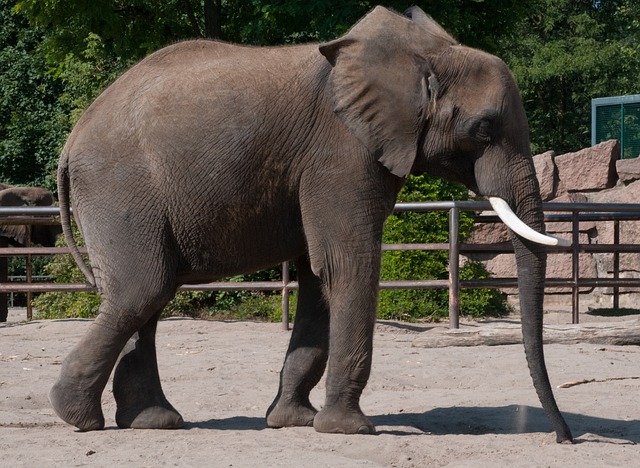
Label: elephant